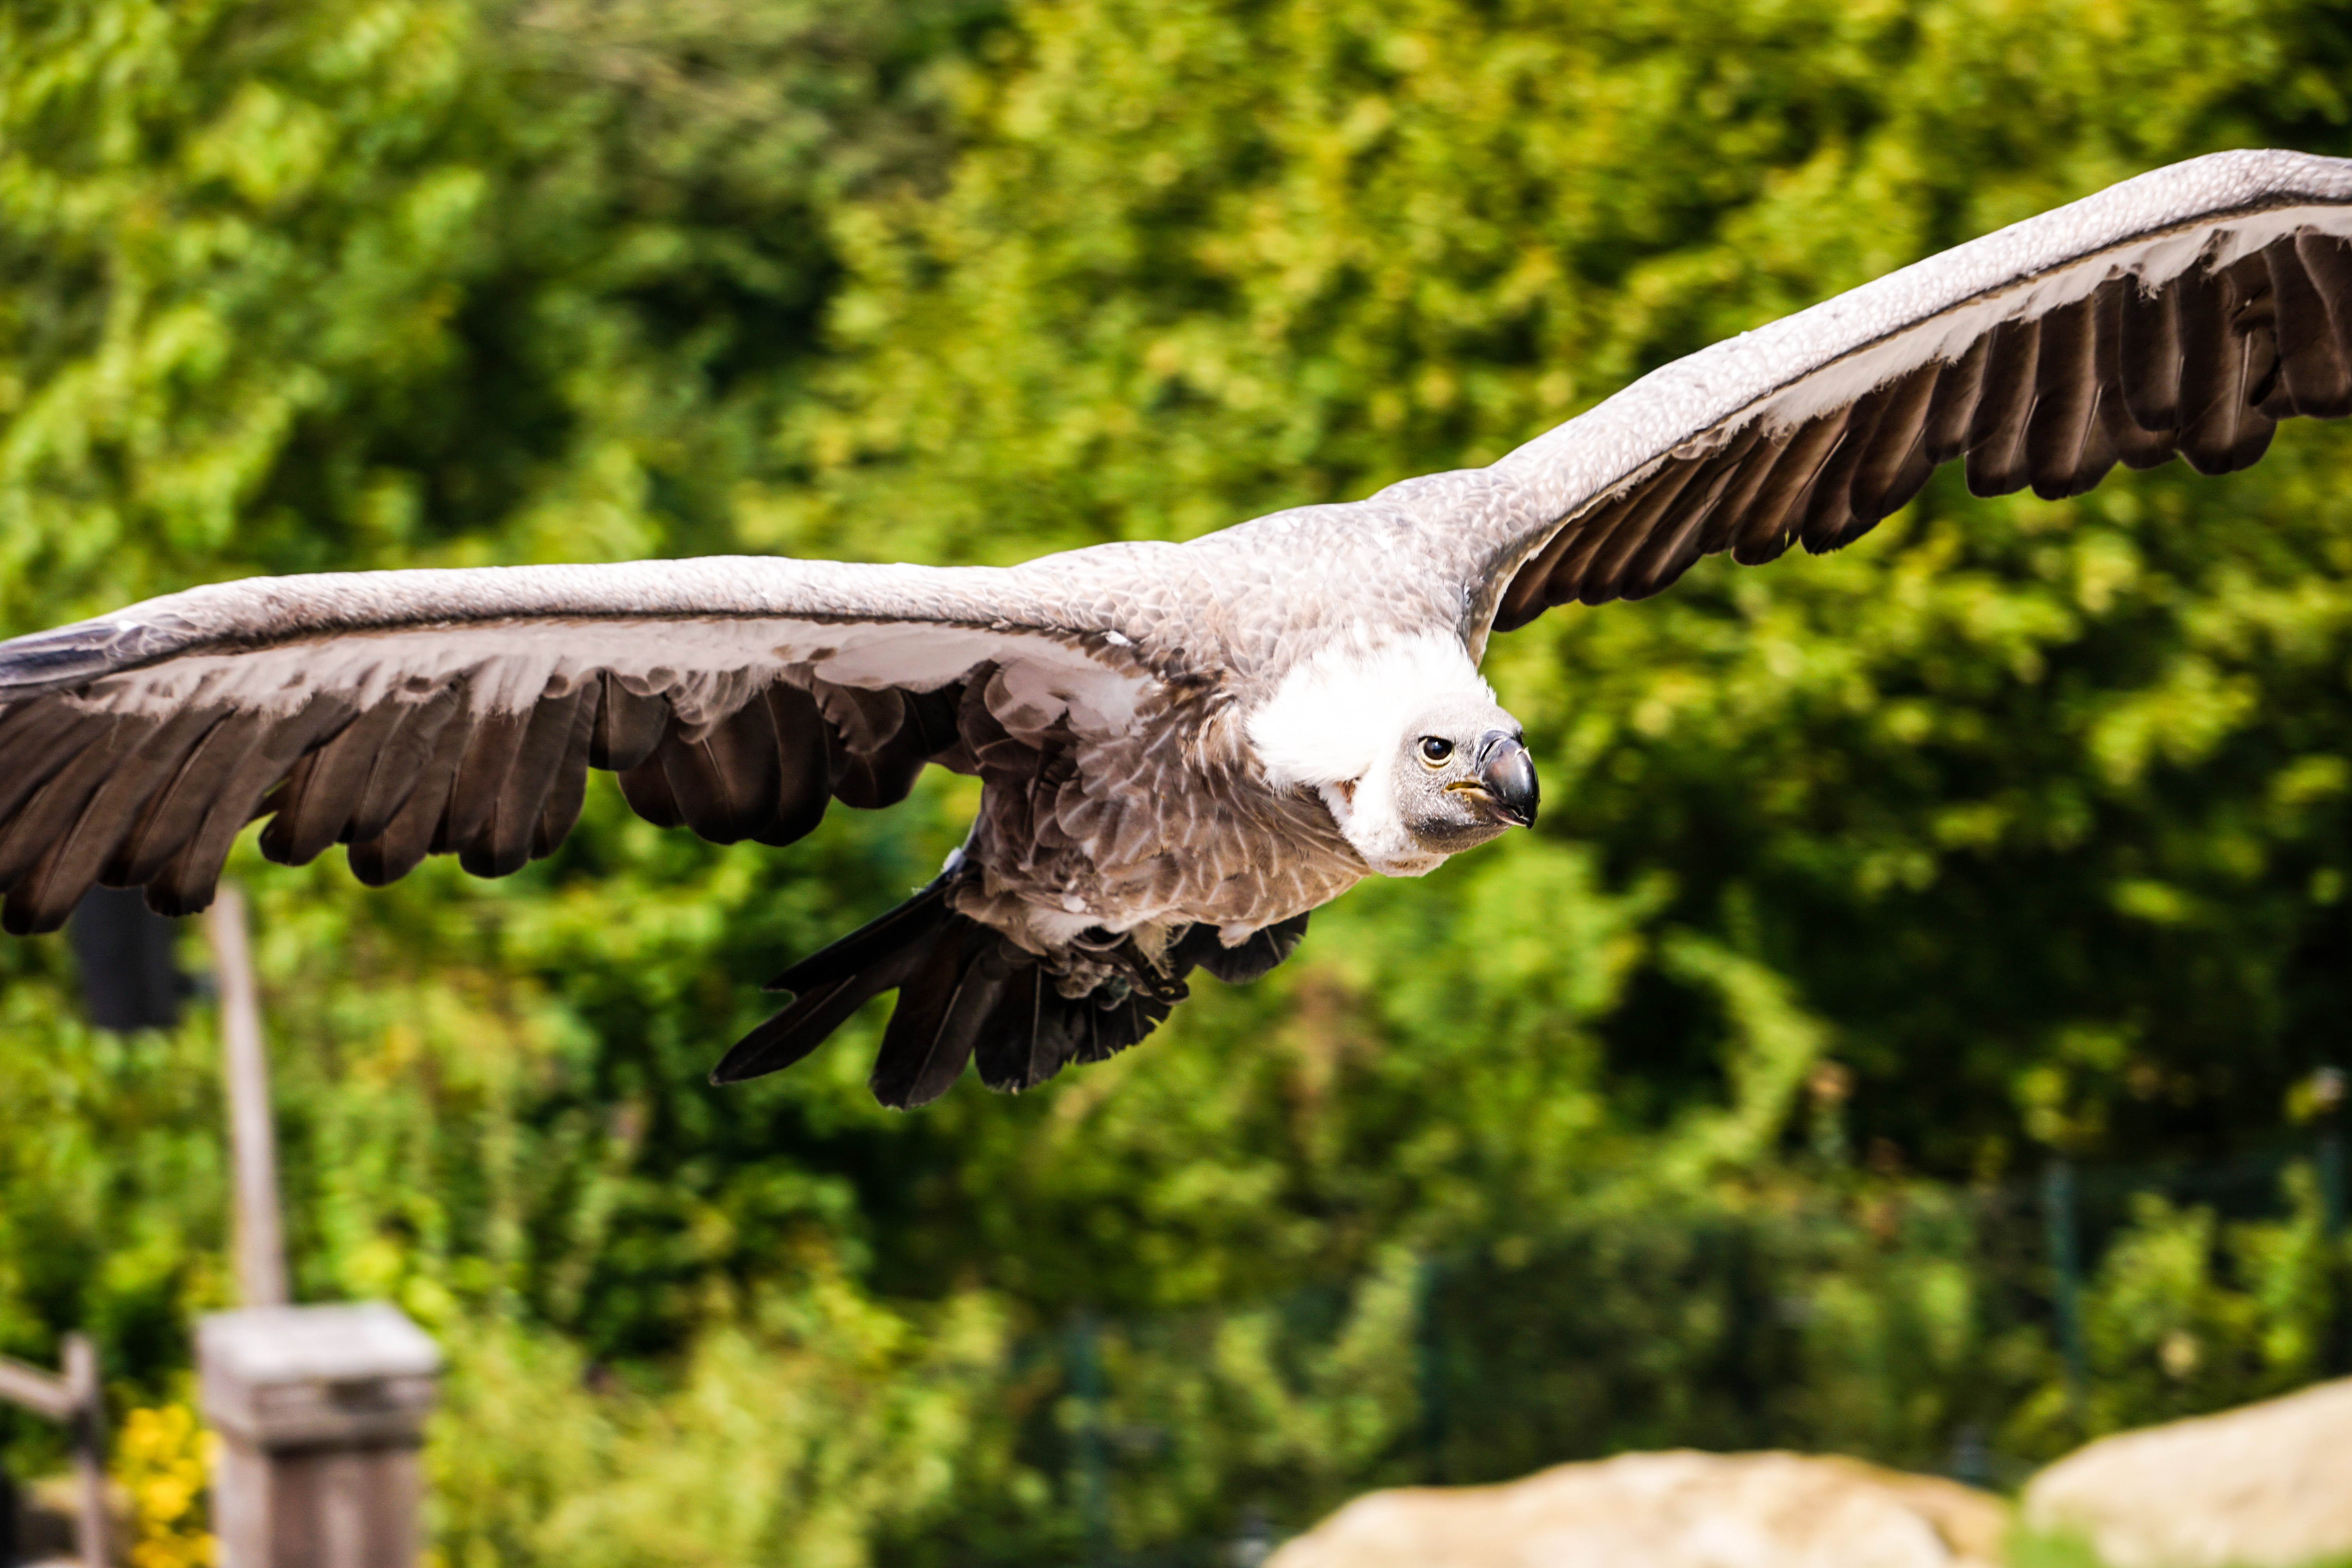
nature, bird, wing, animal, fly, wildlife, zoo, beak, eagle, movement, feather, fauna, raptor, plumage, bird of prey, wild animal, birds, head, vertebrate, bill, vulture, animal world, bird feather, big bird, gaia zoo, gaia park, ass eater